Political positions of Nancy Pelosi

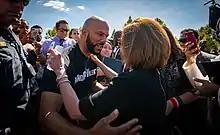
Nancy Pelosi embracing Common at 2019 End Gun Violence, September 27, 2019

In 2019, Pelosi said climate change was "the existential threat of our time" and called for action to curb it. She has supported the development of new technologies to reduce U.S. dependence on foreign oil and remediate the adverse environmental effects of burning fossil fuels. Pelosi has widely supported conservation programs and energy research appropriations. She has also voted to remove an amendment that would allow for oil and gas exploration in the Arctic National Wildlife Refuge.